Middle Ages

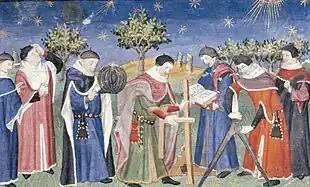
Clerics studying astronomy and geometry, French, early 15th century

Throughout the 14th century, French kings sought to expand their influence at the expense of the territorial holdings of the nobility. They ran into difficulties when attempting to confiscate the holdings of the English kings in southern France, leading to the Hundred Years' War, waged from 1337 to 1453. Early in the war the English under Edward III (r. 1327–1377) and his son Edward, the Black Prince (d. 1376), won the battles of Crécy and Poitiers, captured the city of Calais, and won control of much of France. The resulting stresses almost caused the disintegration of the French kingdom during the early years of the war. In the early 15th century, France again came close to dissolving, but in the late 1420s, the military successes of Joan of Arc (d. 1431) led to the victory of the French and the capture of the last English possessions in southern France in 1453. The price was high, as the population of France at the end of the Wars was likely half what it had been at the start of the conflict. Conversely, the Wars positively affected English national identity, doing much to fuse the various local identities into a national English ideal. The conflict with France also helped create a national culture in England separate from French culture, which had previously been the dominant influence. The dominance of the English longbow began during early stages of the Hundred Years' War, and cannon appeared on the battlefield at Crécy in 1346.